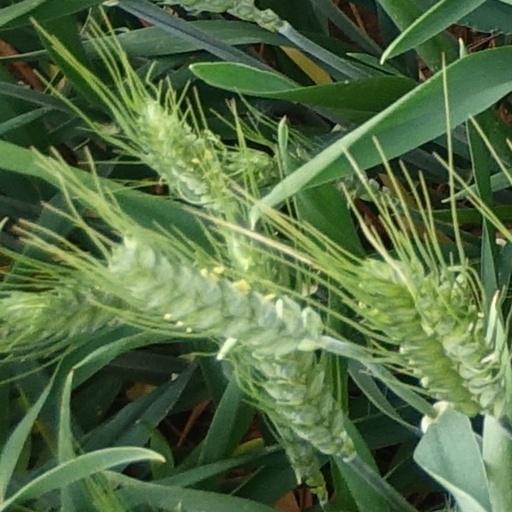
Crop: wheat